Redmi Note 3

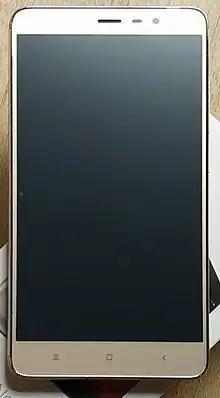
Xiaomi Redmi Note 3 Gold (MTK)

The Xiaomi Redmi Note 3 is a smartphone developed by Xiaomi Inc. as part of Xiaomi's low-end Redmi smartphone line. It has three variants: